Monseñor Nouel Province

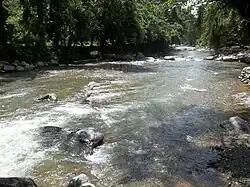
River in Monseñor Nouel Province

The province has an area of 992.39 km2 (383.16 sq mi) located in the central Cibao region. It is bordered to the North and West, by the La Vega Province, to the East the Sánchez Ramírez and Monte Plata provinces, and to the South by the San Cristóbal and San José de Ocoa provinces. The Central Mountain Range is located to the north and west of the province, while a branch of said mountain range, the Sierra de Yamasá, borders the province to the east. The main river in the province is the Yuna; all other rivers are tributaries of that river. Some of them are the Blanco, Maimon, Juma, Masipedro, Jima rivers. The Rincón dam is also located in this province.